La'el Collins

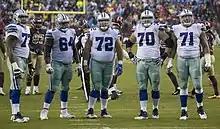
The Cowboys' offensive line vs Washington in 2017

In 2017, following the retirement of Doug Free, Collins moved over to right tackle and was named the starter to begin the season. On July 25, 2017, Collins signed a two-year, $15.4 million contract extension through the 2019 season. He started all 16 games at right tackle, returning to the position he played during his college years.